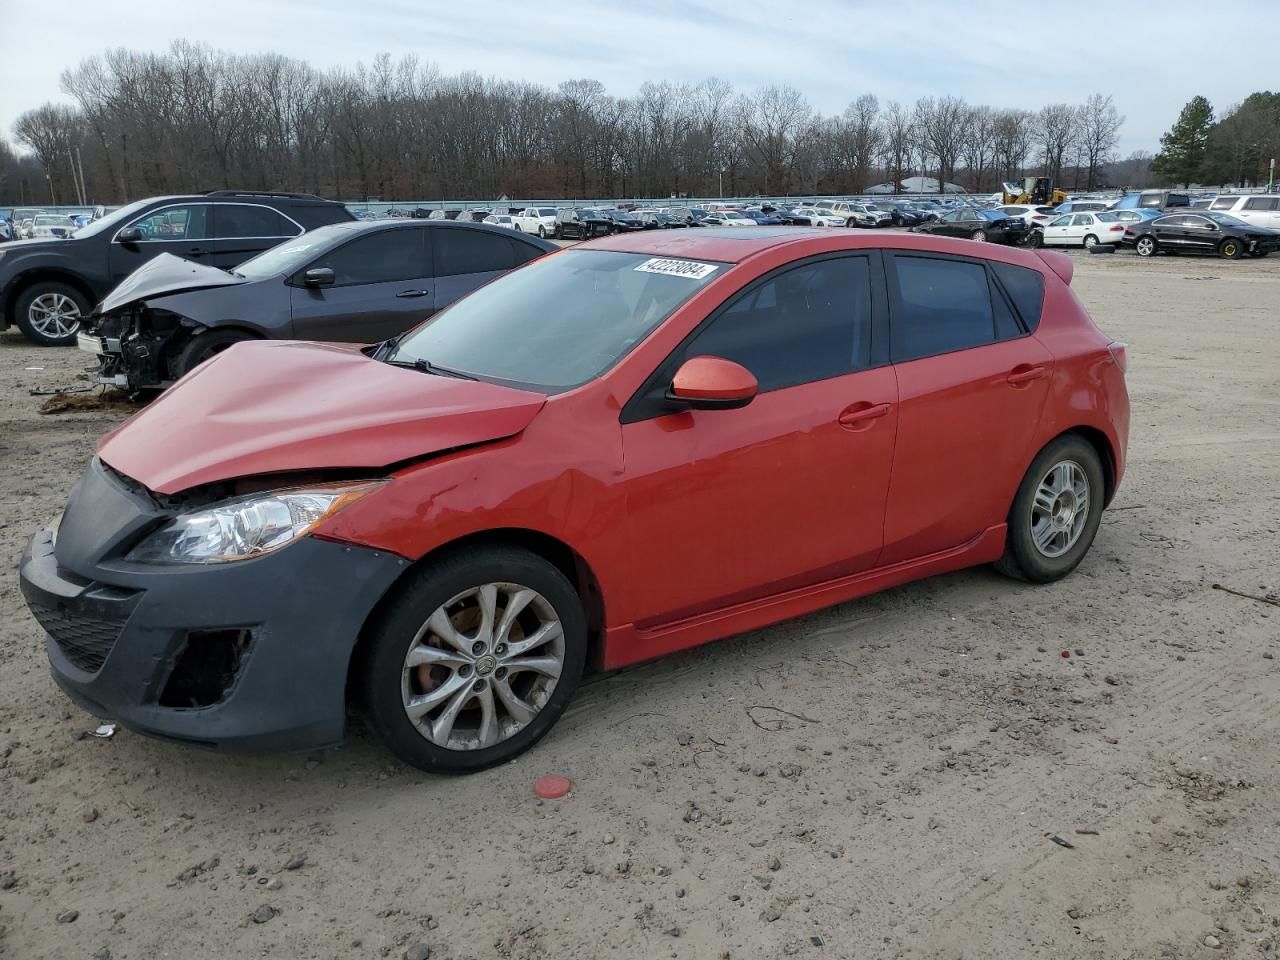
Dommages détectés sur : plaque d'immatriculation avant, pare-choc avant, feu avant droit, feu avant gauche, capot, aile avant droite, aile avant gauche, porte avant droite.
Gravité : mineur